Flxible Metro

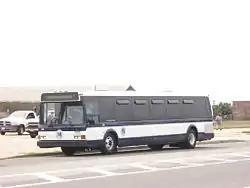
New York City Transit Grumman 870 236, preserved as an historic vehicle

Production continued until late 1995, when financial problems prompted the company to suspend production and lay off most of its workforce at the Delaware, Ohio, factory. The layoffs were initially planned to be temporary, but ultimately became permanent, and in 1996 Flxible was forced into Chapter 11 bankruptcy and liquidated. Parent company General Automotive would meet the same fate as Flxible (bankruptcy and liquidation) the following year.